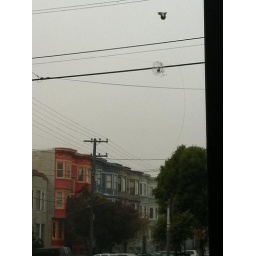
but there's a bird flying over the bullet hole :)